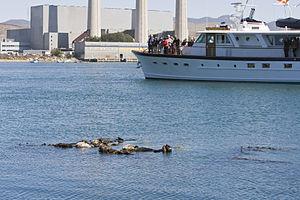
La loutre de mer est une grande loutre vivant dans le Pacifique Nord, du nord du Japon à la Californie, en passant par le Kamtchatka, les Aléoutiennes et l'Alaska. C'est la plus aquatique et la plus massive des loutres, mais aussi la seule à pouvoir vivre en permanence dans la mer.